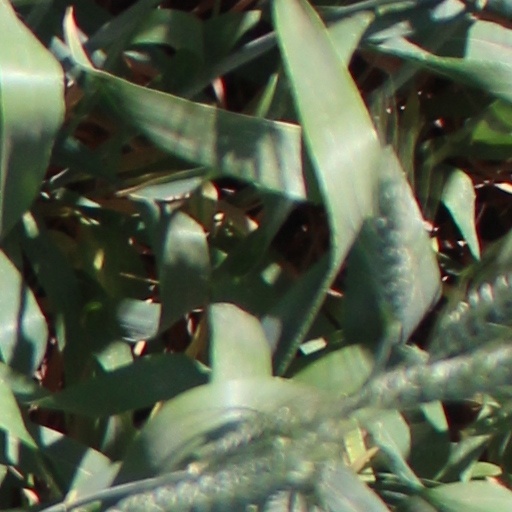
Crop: wheat